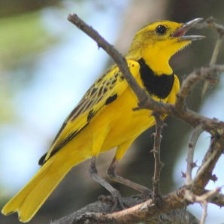
Species: GOLDEN PIPIT
Scientific name: TMETOTHYLACUS TENELLUS